Franklin–Nashville campaign

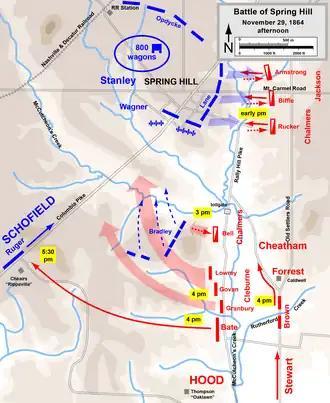
Actions at Spring Hill, afternoon, November 29, 1864

On Monday, November 28, Forrest crossed the river east of town against little resistance from the Union cavalry; the Southern cavalrymen had deceived Wilson and drawn his force to the northeast and away from the action. On the same day, Thomas directed Schofield to begin preparations for a withdrawal north to Franklin. He was expecting (incorrectly) that A. J. Smith's arrival from Missouri was imminent and he wanted the combined force to defend against Hood on the line of the Harpeth River at Franklin instead of the Duck River. Schofield sent his 800-wagon supply train out in front, guarded by part of the IV Corps division of Brig. Gen. George D. Wagner.